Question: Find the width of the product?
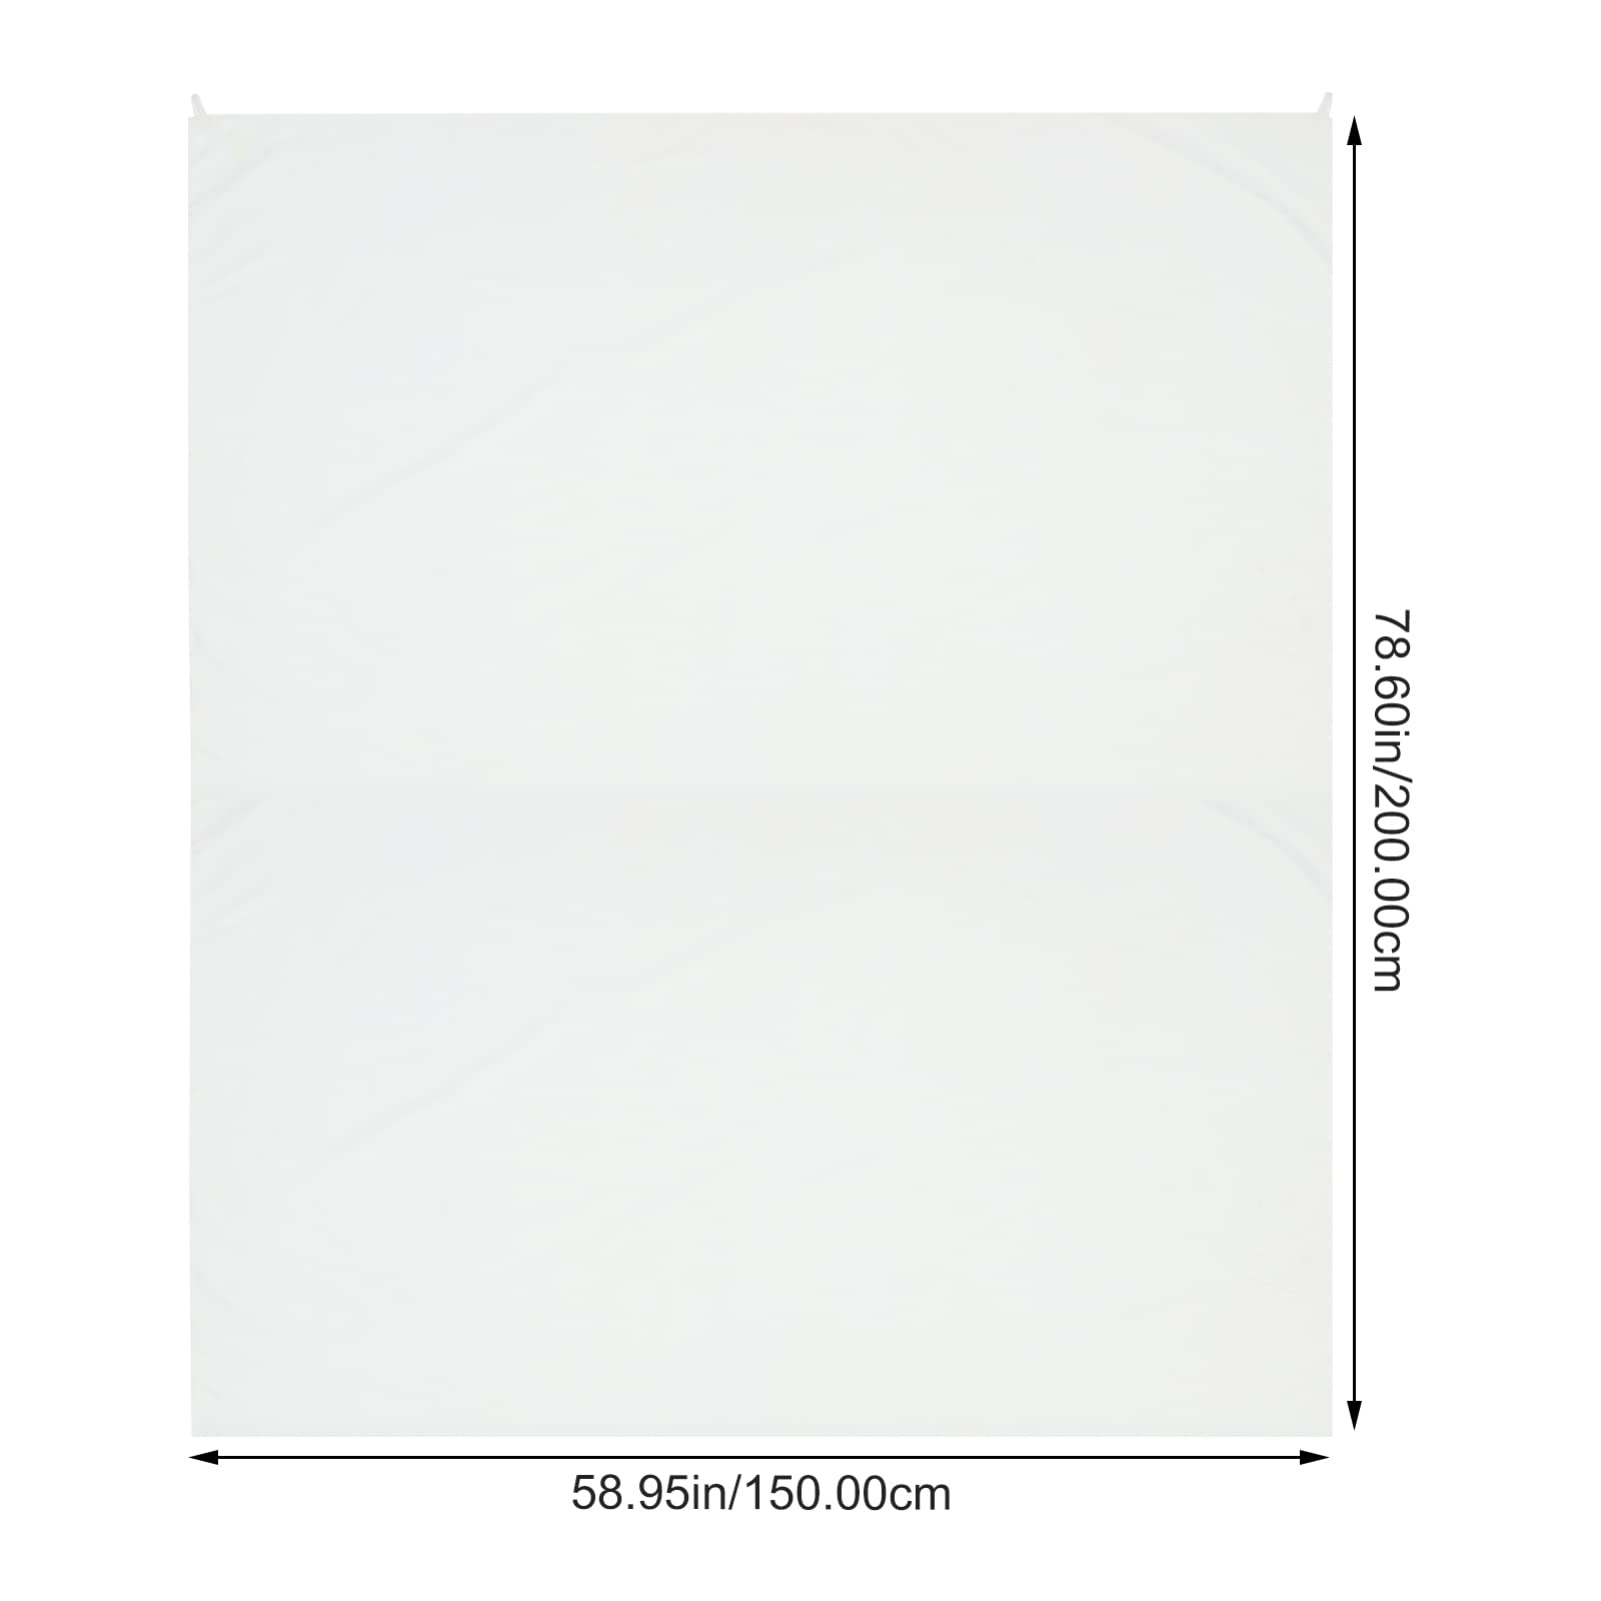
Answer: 150.0 centimetre